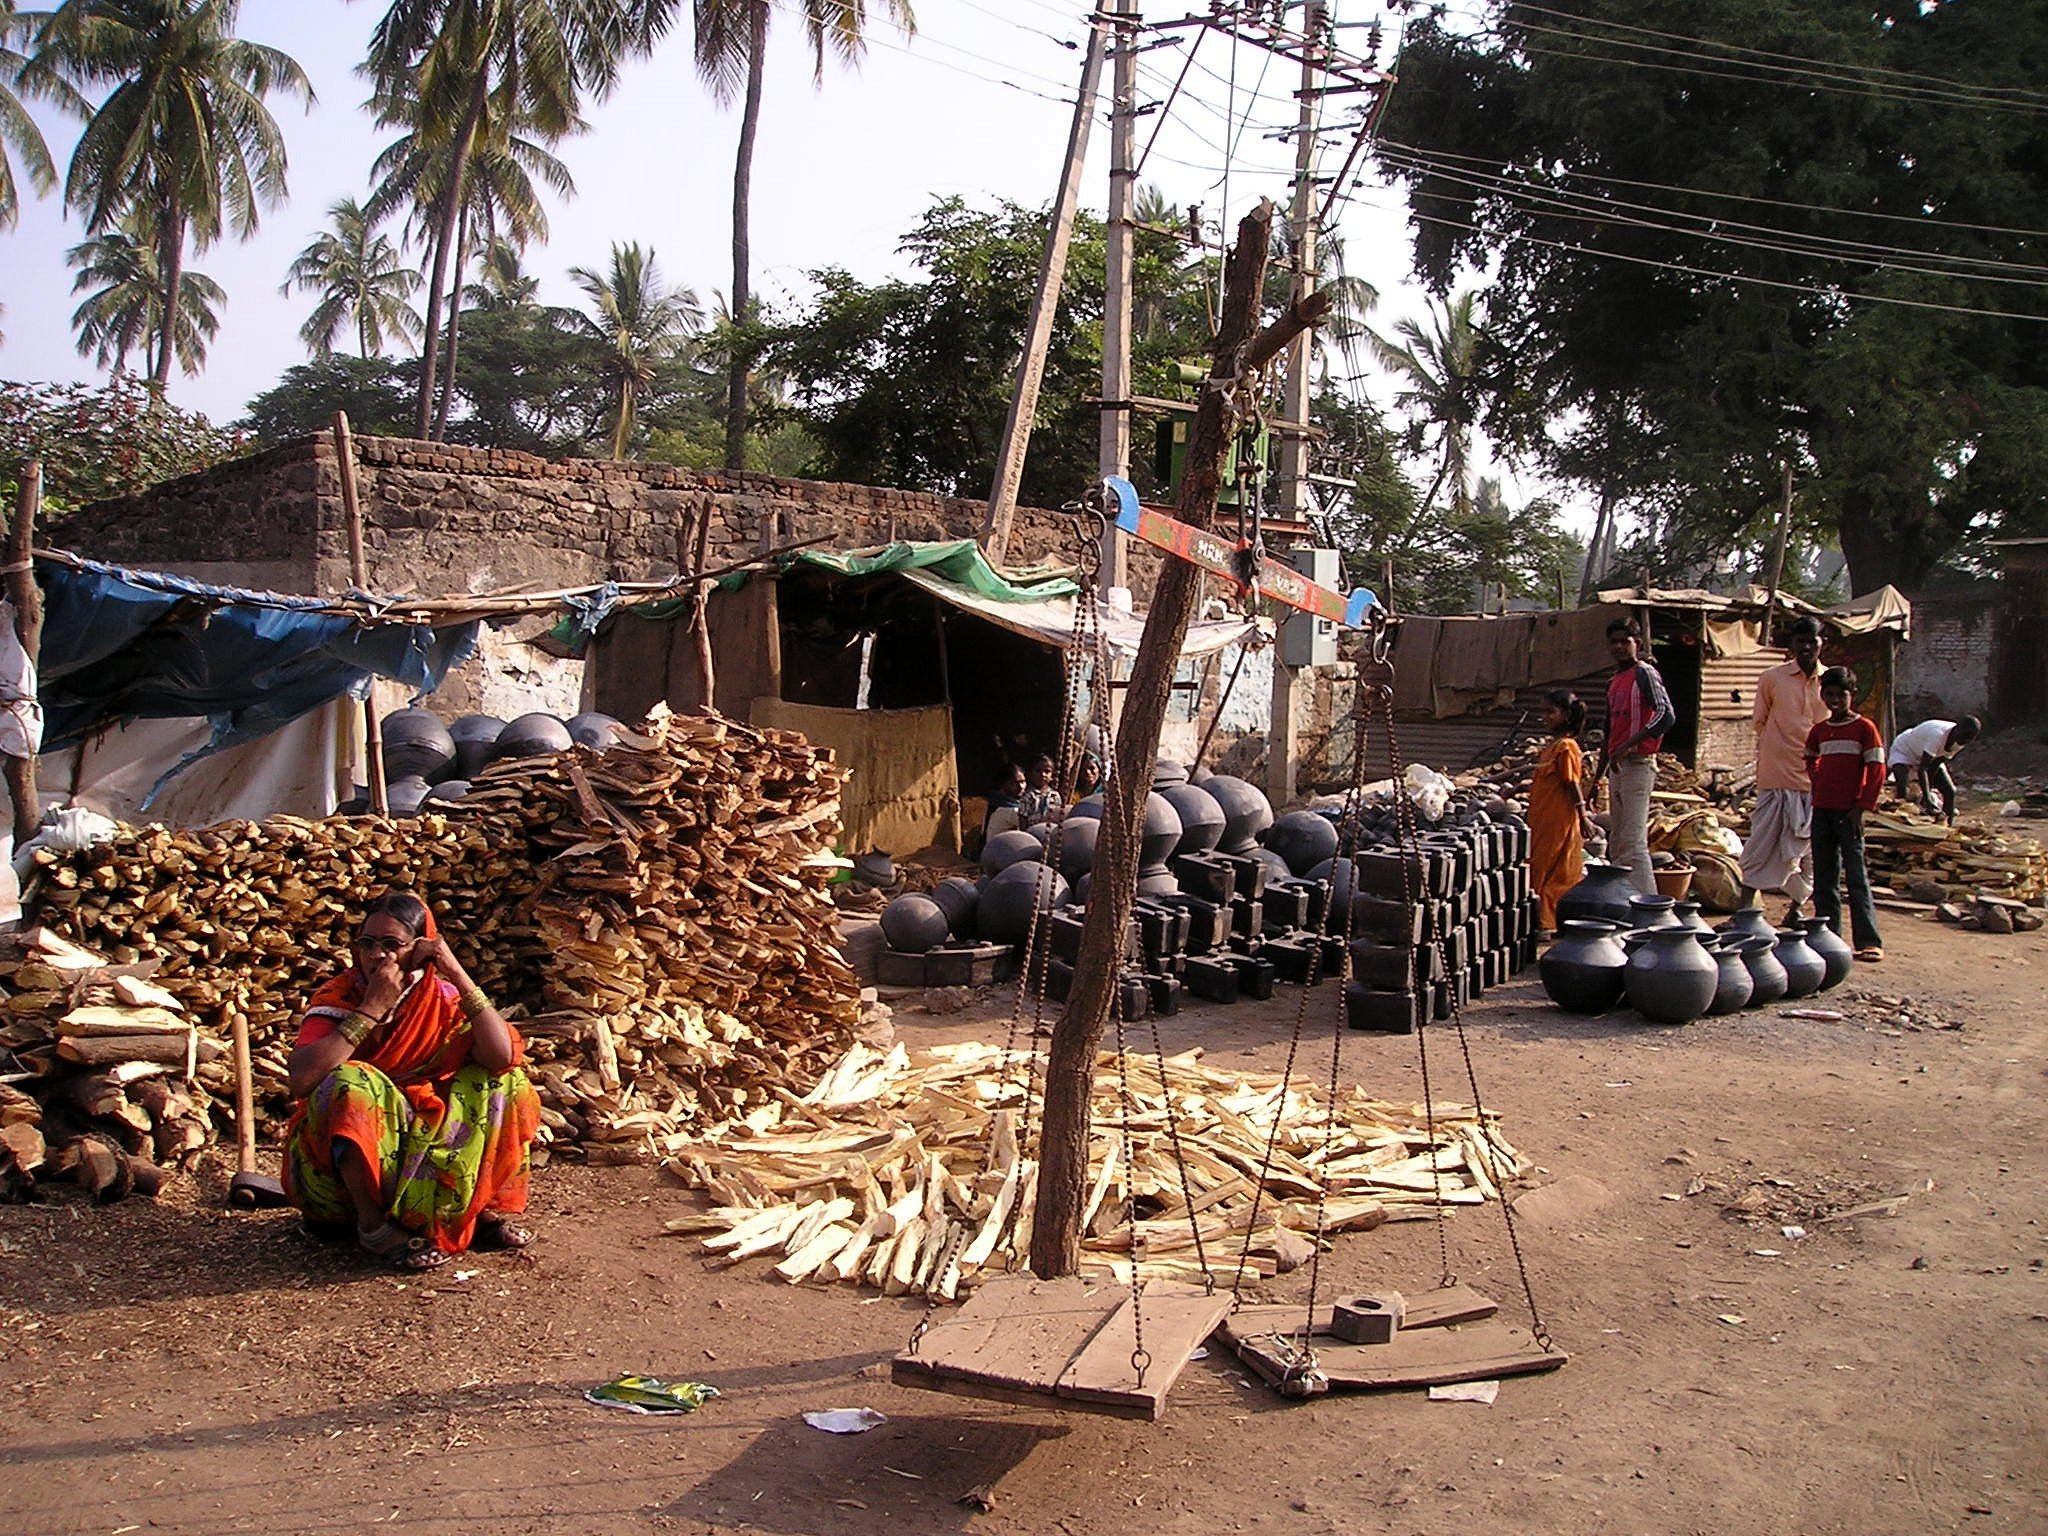
market, firewood, poverty, trade, india, slum, pots, street trading, human settlement